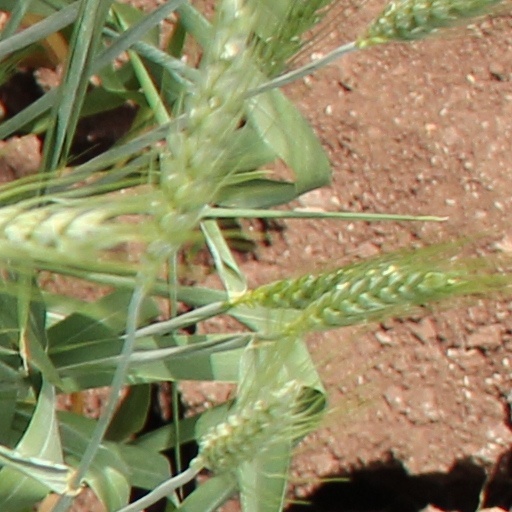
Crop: wheat